History of the War in Afghanistan (2001–2021)

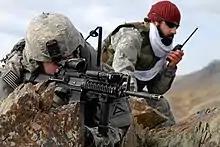
A US soldier and an Afghan interpreter in Zabul, 2009

On 3 September, commandos, believed to be US Army Special Forces, landed by helicopter and attacked three houses close to a known enemy stronghold in Pakistan. The attack killed between seven and 20 people. Local residents claimed that most of the dead were civilians. Pakistan condemned the attack, calling the incursion "a gross violation of Pakistan's territory".